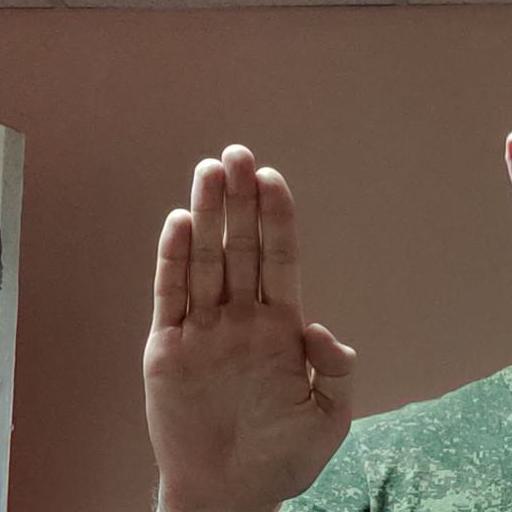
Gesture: stop